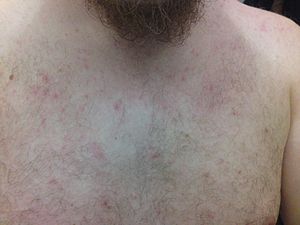
Miliaria
Typisk rødt udslæt på bryst, hals og skyldre, forårsaget af miliaria rubra
Miliaria eller varmeknopper er en fællesbetegnelse for sygdomme i svedkirtlerne som viser sig som oftest kløende hududslæt. Miliaria forekommer ved forøget svedudsondring i varmt miljø. Børn er mere udsatte for at blive ramt end voksne, da børns svedkirtler ikke er færdigudviklede.